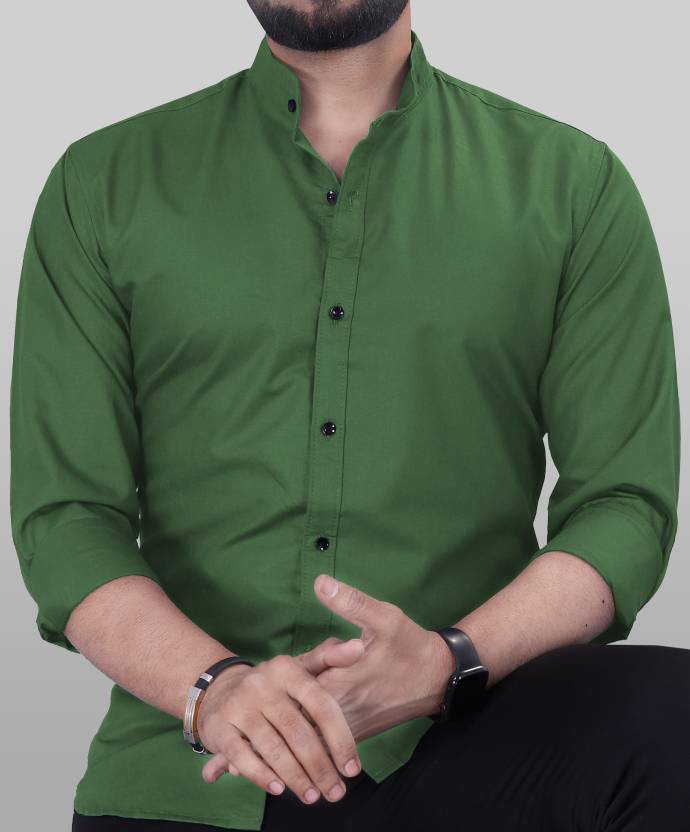
Product: Men Regular Fit Solid Mandarin Collar Casual Shirt
Price: ₹339
Colors: Green
Pattern: Solid
Other details: shirt for men look